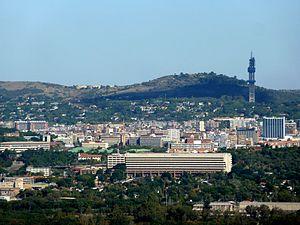
Capital Park est un quartier résidentiel de Pretoria en Afrique du Sud, situé à proximité du centre-ville.